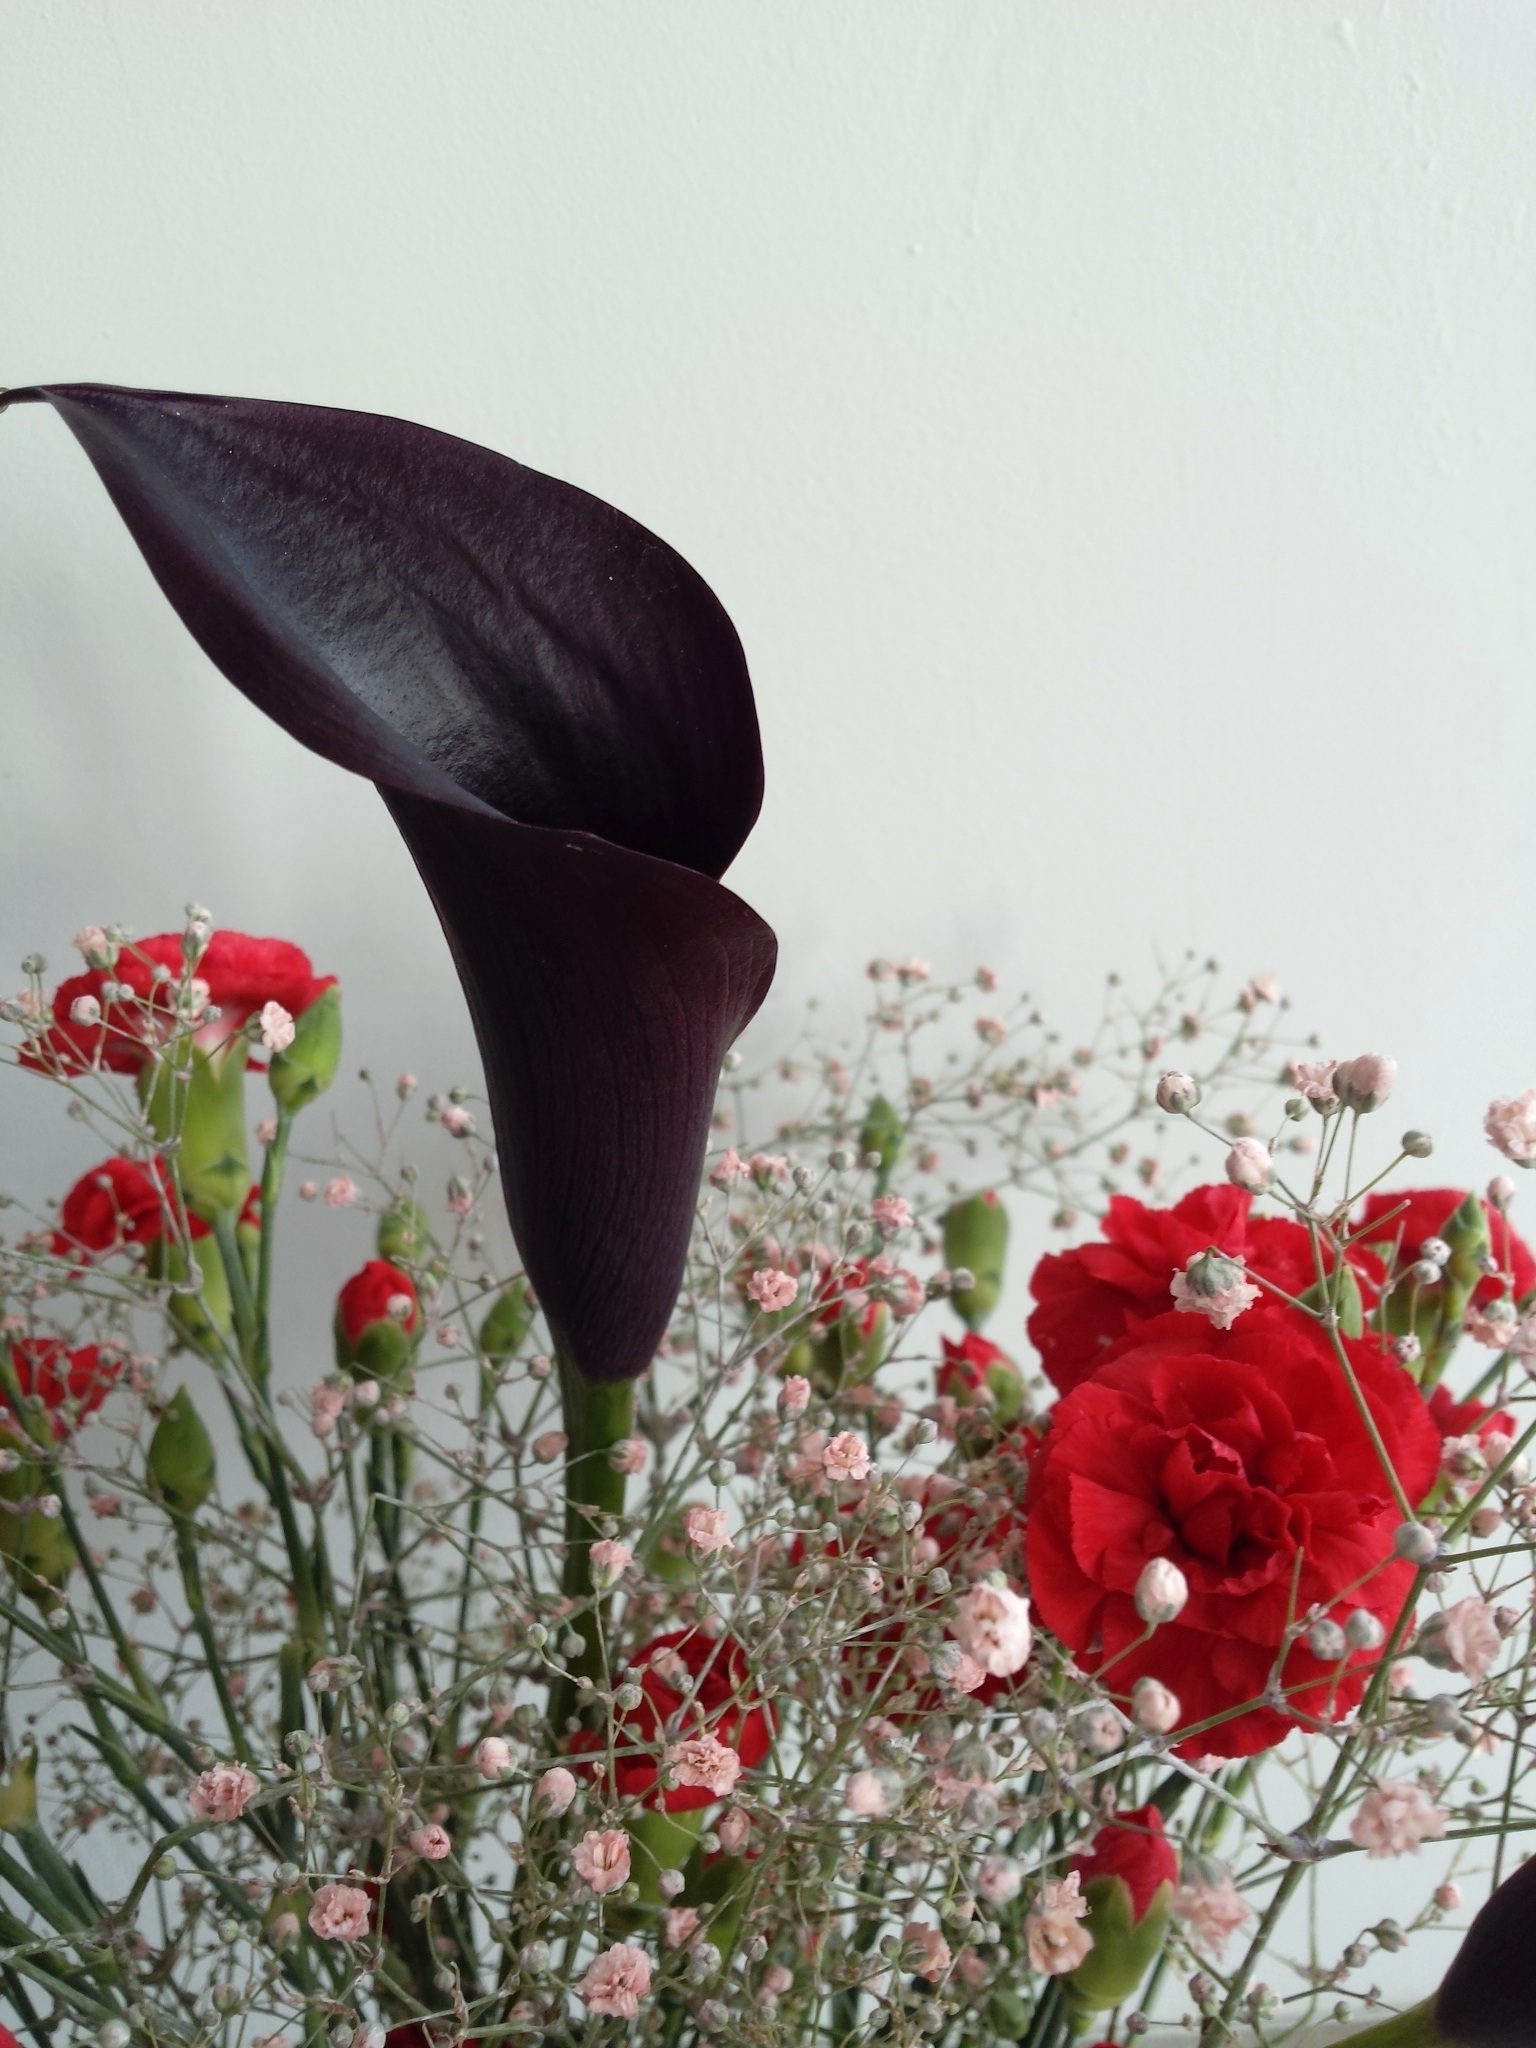
blossom, plant, leaf, flower, petal, bloom, bouquet, red, flora, flowers, floristry, flowering plant, garden roses, land plant